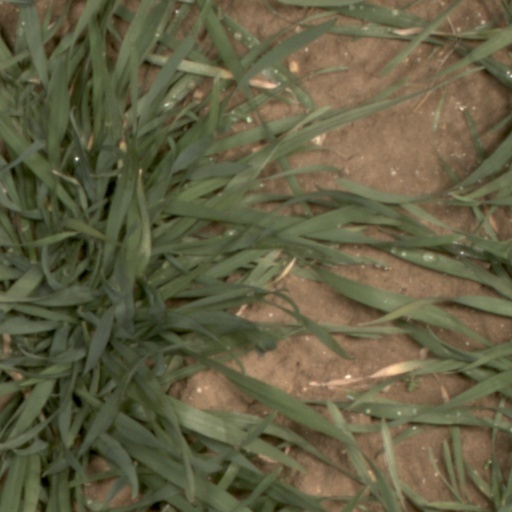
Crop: wheat